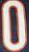
Number: 0